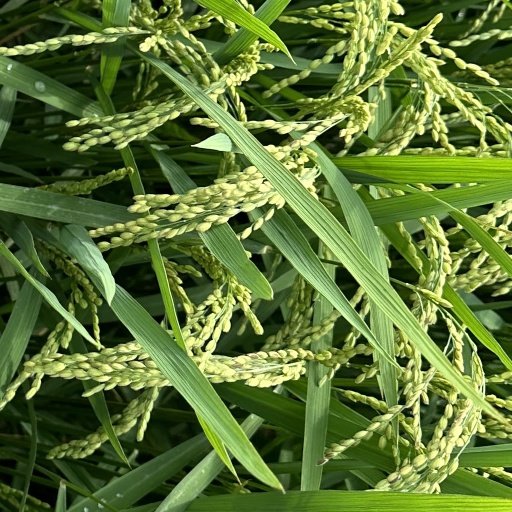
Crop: rice